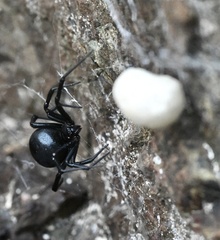
Species: Lactrodectus_hesperus